Saint John Harbour (1974–1995)

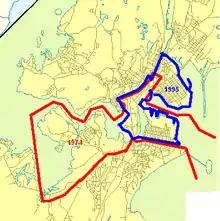
The boundaries of the original Saint John Harbour (red) overlaid with the boundaries of this district as it stood from 1995 to 2006 (blue)

Saint John Harbour was a provincial electoral district in New Brunswick. It was created from the multi-member riding of Saint John Centre in the 1973 electoral redistribution, and was abolished in the 1994 electoral redistribution.